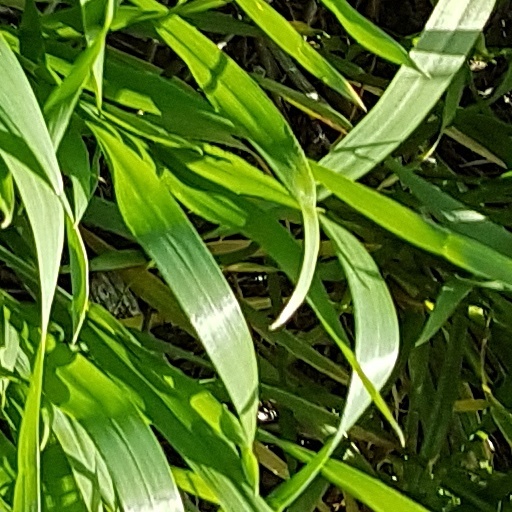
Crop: wheat